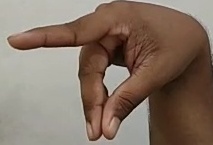
ASL sign: P